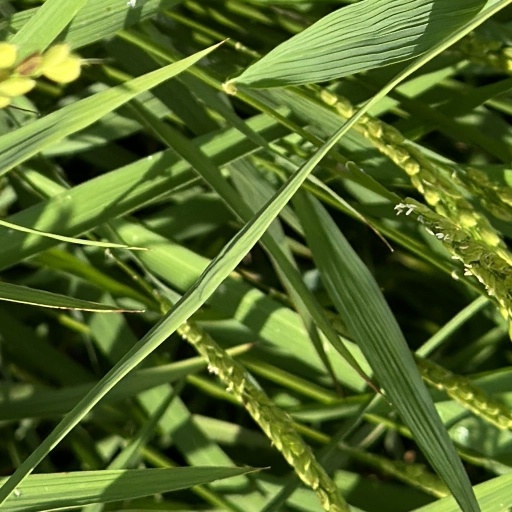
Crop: rice